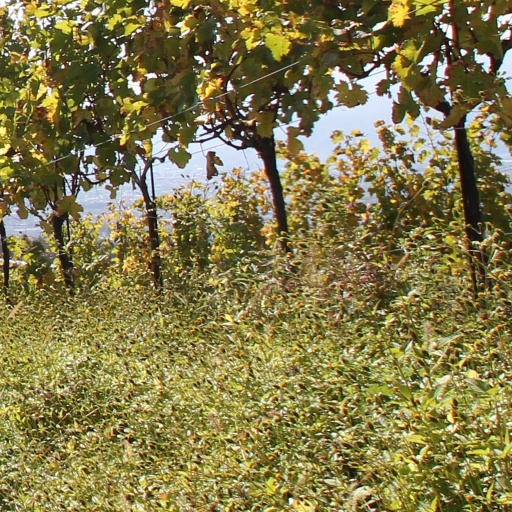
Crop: grape